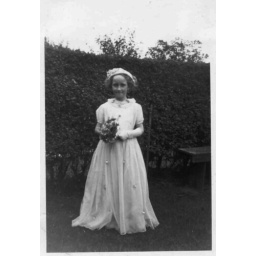
1954 wedding in England, this looks like the flower girl